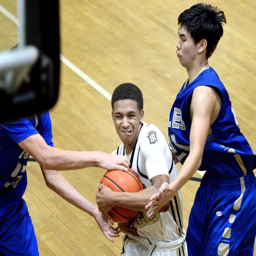
basketball player slices through defenders en route to the basket during wednesday 's game .